Nonferrous archaeometallurgy of the Southern Levant

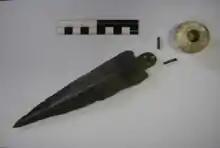
A Middle Bronze Age ribbed dagger found in Rishon le-Zion, Israel

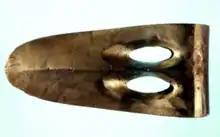
A duckbill axe from the Middle Bronze Age (MB) found in Kabri, Israel

In the Middle Bronze (MB) Age (end of 3rd–middle of 2nd millennium BCE) hundreds of metal objects were found. The development of more complex weapons (longer daggers, swords, complex battle axes, etc.) was possible by alloying the copper with arsenic or with tin. All the MBII weapons that were analyzed were made of copper alloyed either with tin (14%–2% Sn) or with arsenic (4.3%–0.5% As), sometimes with a mixture of both usually in low concentrations. These changes in the metal properties of weapons are also reflected in the composition of small objects, like toggle pins that were probably made mainly from re-melting of scrap. Lead (Pb) started to play a greater role as a major alloy for thick casts of copper-based objects, mainly of battle axes during this period.